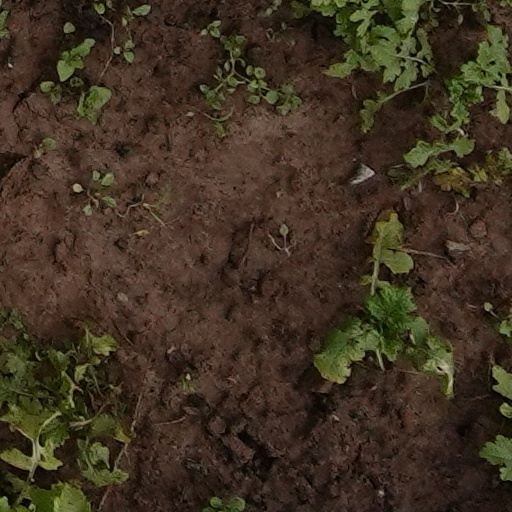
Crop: wheat